Jumanos

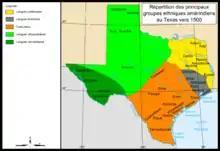
Map of Indigenous peoples in Texas around 1500

In the 16th century when the Spanish came to the Tompiro Pueblos of New Mexico, the Tompiro traded extensively with the Jumano. Historical records indicate Franciscan missionaries, including Juan de Salas, were surprised when Jumanos approached them requesting baptism. The Jumanos stated that they received instruction from "a lady in blue", believed to be Sister Mary of Jesus of Ágreda.